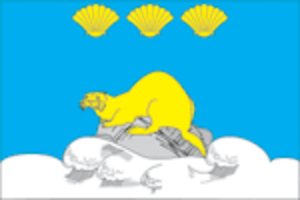
Le raïon de Severo-Kourilsk est l'une des dix-sept subdivisions administratives de l'oblast de Sakhaline, à l'est de la Russie. En tant que division municipale, il est intégré à l'okroug urbain de Severo-Kourilsk. Il est situé à l'est de l'oblast, il comprend une partie des îles Kouriles, situées en mer d'Okhotsk. Sa superficie est de 3 501,2 km². Son centre administratif est la ville de Severo-Kourilsk. La population du raïon était de 2 536; 2 592 5 420.